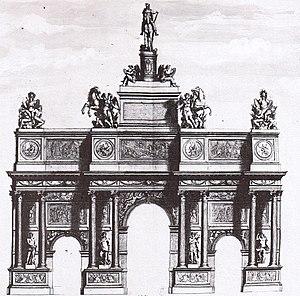
Projet d'arc de triomphe pour la place du Trône (aujourd'hui place de la Nation).
La place de la Nation, ancienne « place du Trône » puis « place du Trône-Renversé », est une place de Paris située à la frontière des 11ᵉ et 12ᵉ arrondissements.